Palmyra offensive (March 2016)

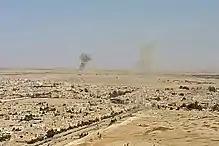
Palmyra on 28 March 2016, a day after being liberated.

After the liberation of the city, a Russian military convoy, including armored personnel carriers, arrived to help in the process of clearing Palmyra of explosives left by retreating ISIL forces. Meanwhile, a mass grave containing the bodies of 24 civilians and 18 soldiers was discovered. In all, at least 280 people are believed to had been executed by ISIL during its control of the town. Overall, between 29 March and 30 April, Russian and Syrian explosive-disposal teams removed 4,000 explosive devices in the ruins and another 1,000 in the town.